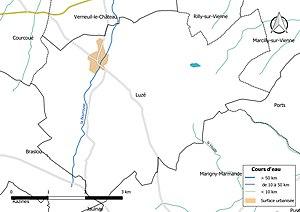
Carte du réseau hydrographique de la commune de fr:Luzé (France).
Luzé est une commune française du département d'Indre-et-Loire, en région Centre-Val de Loire.